Freycinet National Park

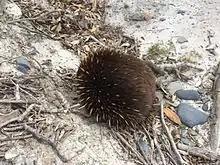
Echidna ("Tachyglossus aculeatus") searching for food among sand dunes at Friendly Beaches.

Echidnas ("Tachyglossus aculeatus") can be seen during the day foraging through litter on forest floors, or among coastal vegetation, searching for ants or other food sources. The eastern pygmy possum ("Cercartetus nanus") and the little pygmy possum ("Cercartetus lepidus") are listed as vulnerable in several mainland Australian states but are not listed in Tasmania, and although they can be found at Freycinet, sightings of them are uncommon. The New Holland mouse ("Pseudomys novaehollandiae") is listed as endangered under the Tasmanian "TSP Act" and sightings are rare, but it is known to be present within Freycinet National Park.